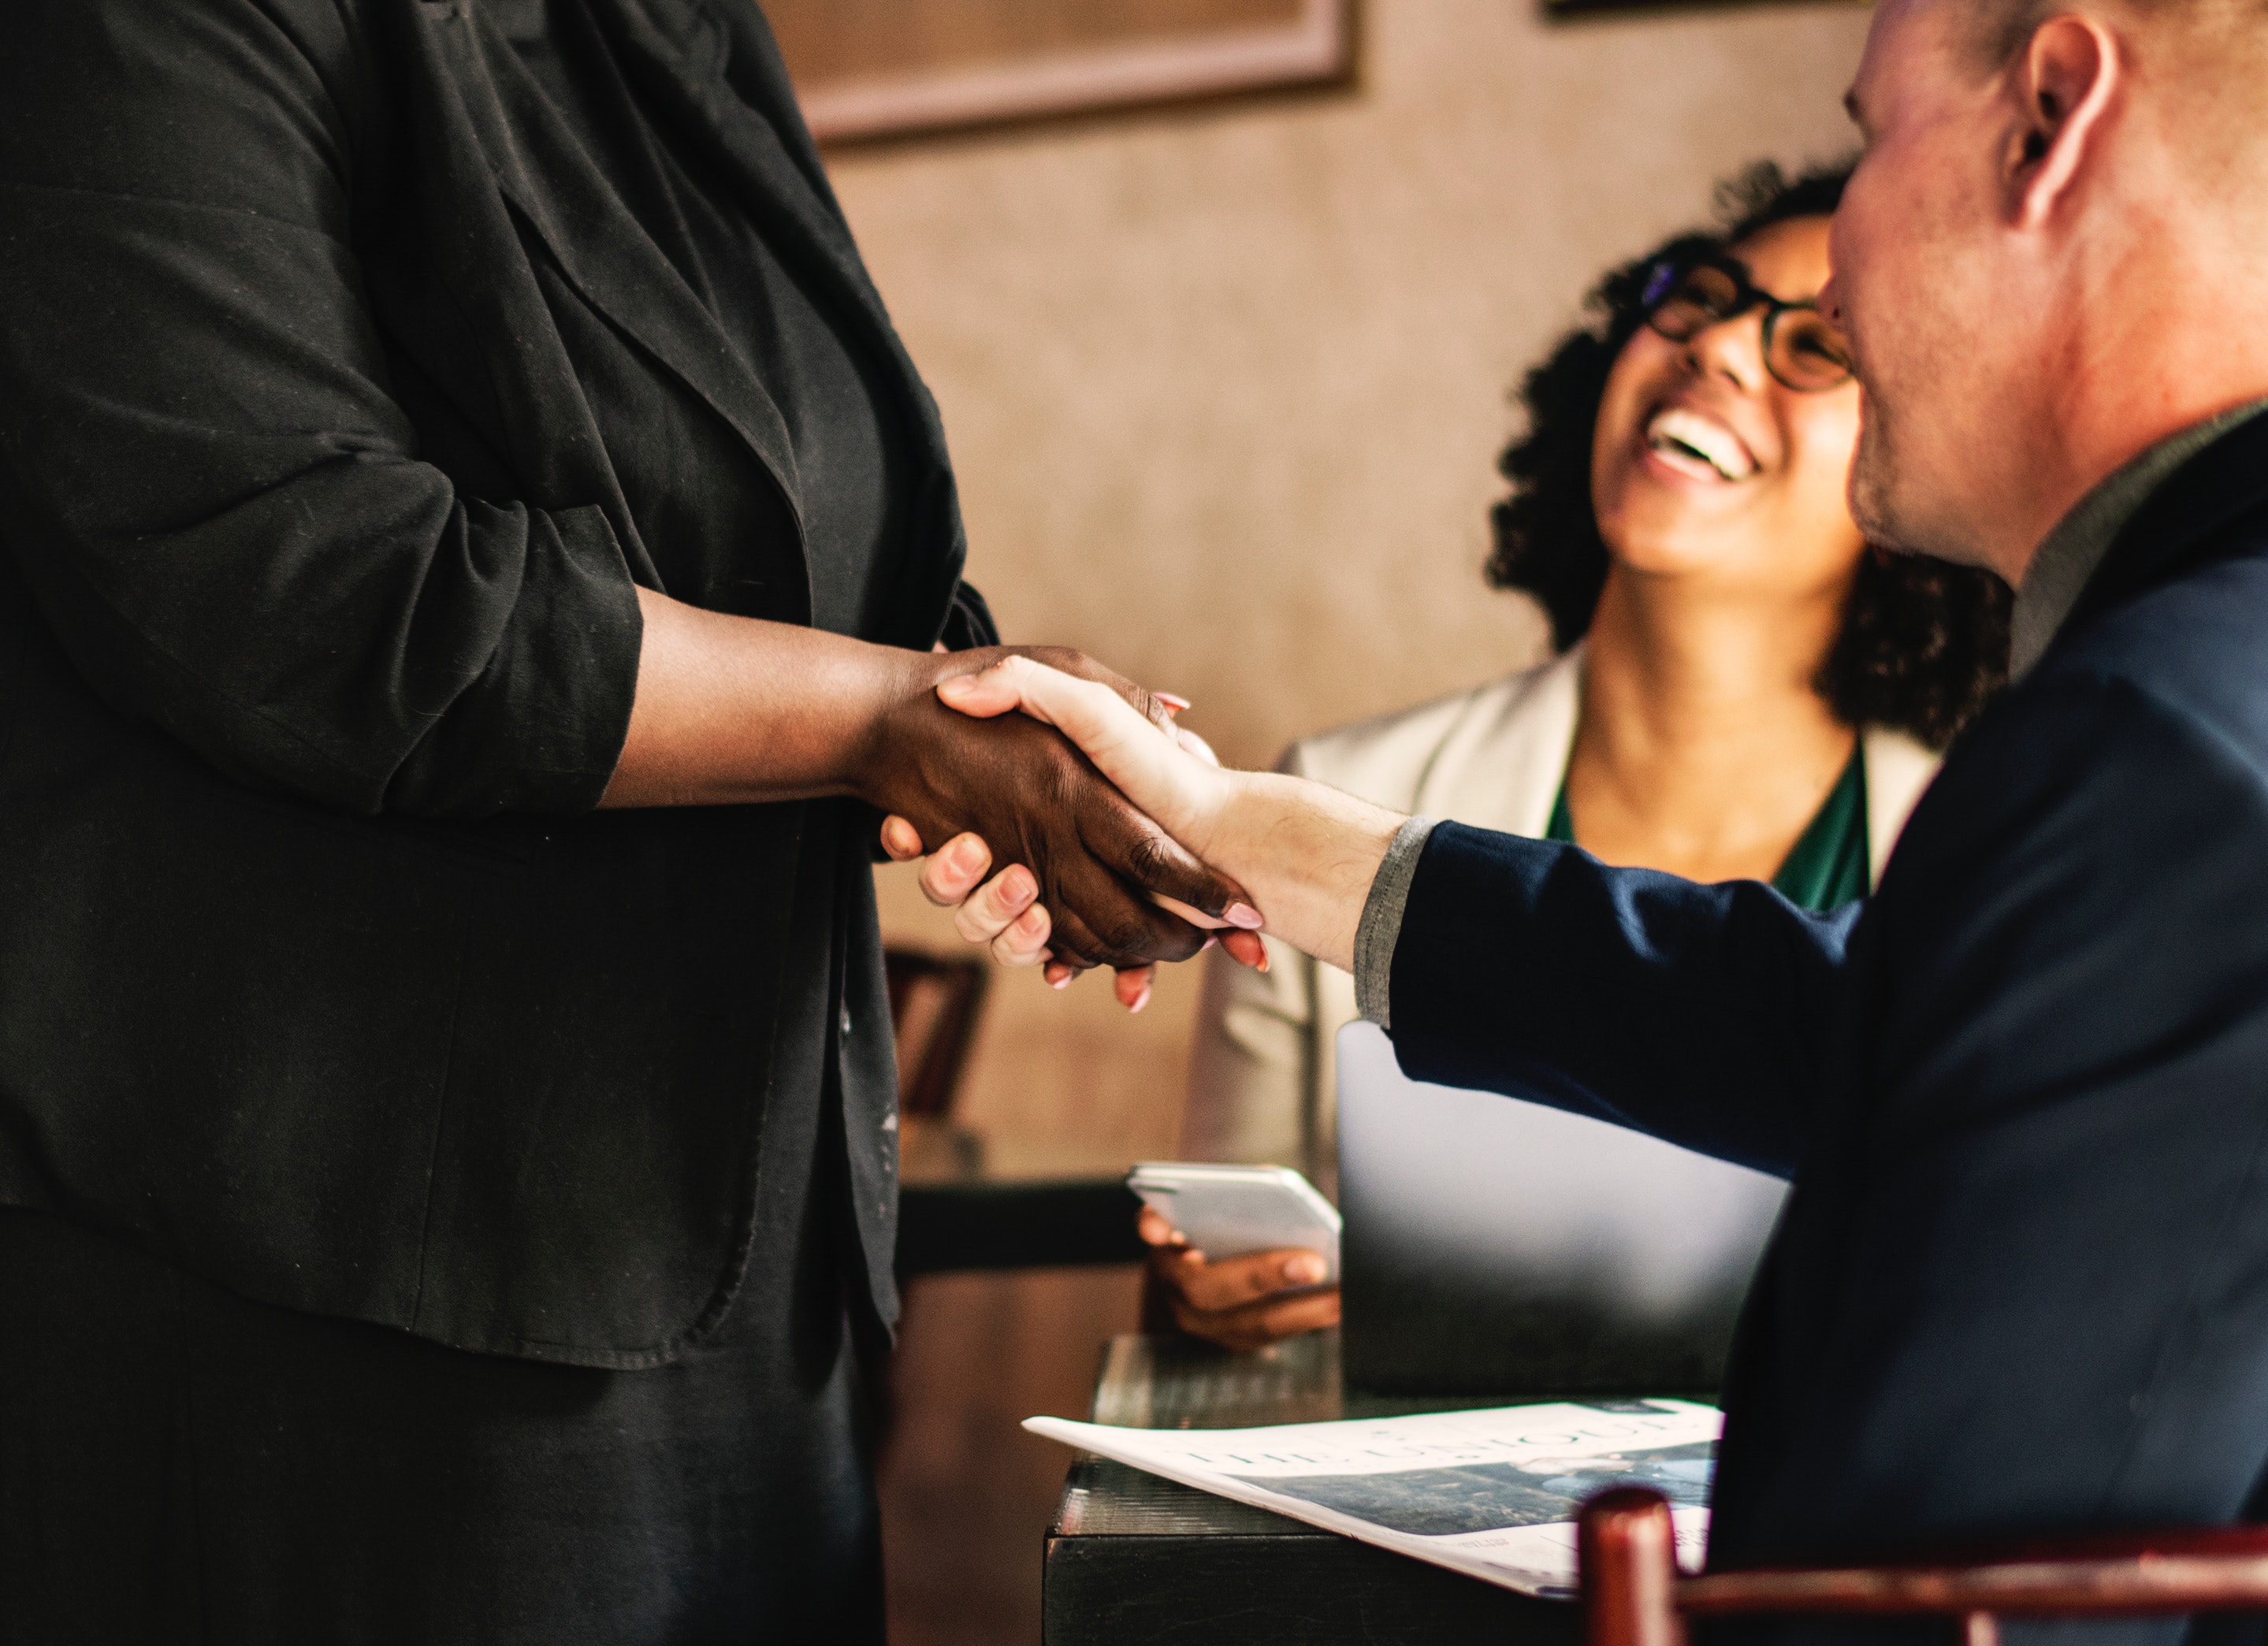
suit, event, conversation, formal wear, interaction, communication, ceremony, girl, fun, gentleman, businessperson, smile